Mike Connors

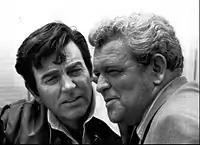
Connors with Eddie Egan in a publicity photo for "Mannix", 1972

When discussing the success of the series in an interview, Connors stated: "The show itself started a whole new era of detective shows, because this wasn't the usual cynical private eye "à la" Humphrey Bogart. It was more a show about an all-round normal human being. The character of Joe Mannix could be taken advantage of by a pretty face, he could shed a tear on an emotional level, he was very close to his father and his family, so he was more a normal personality with normal behavior."